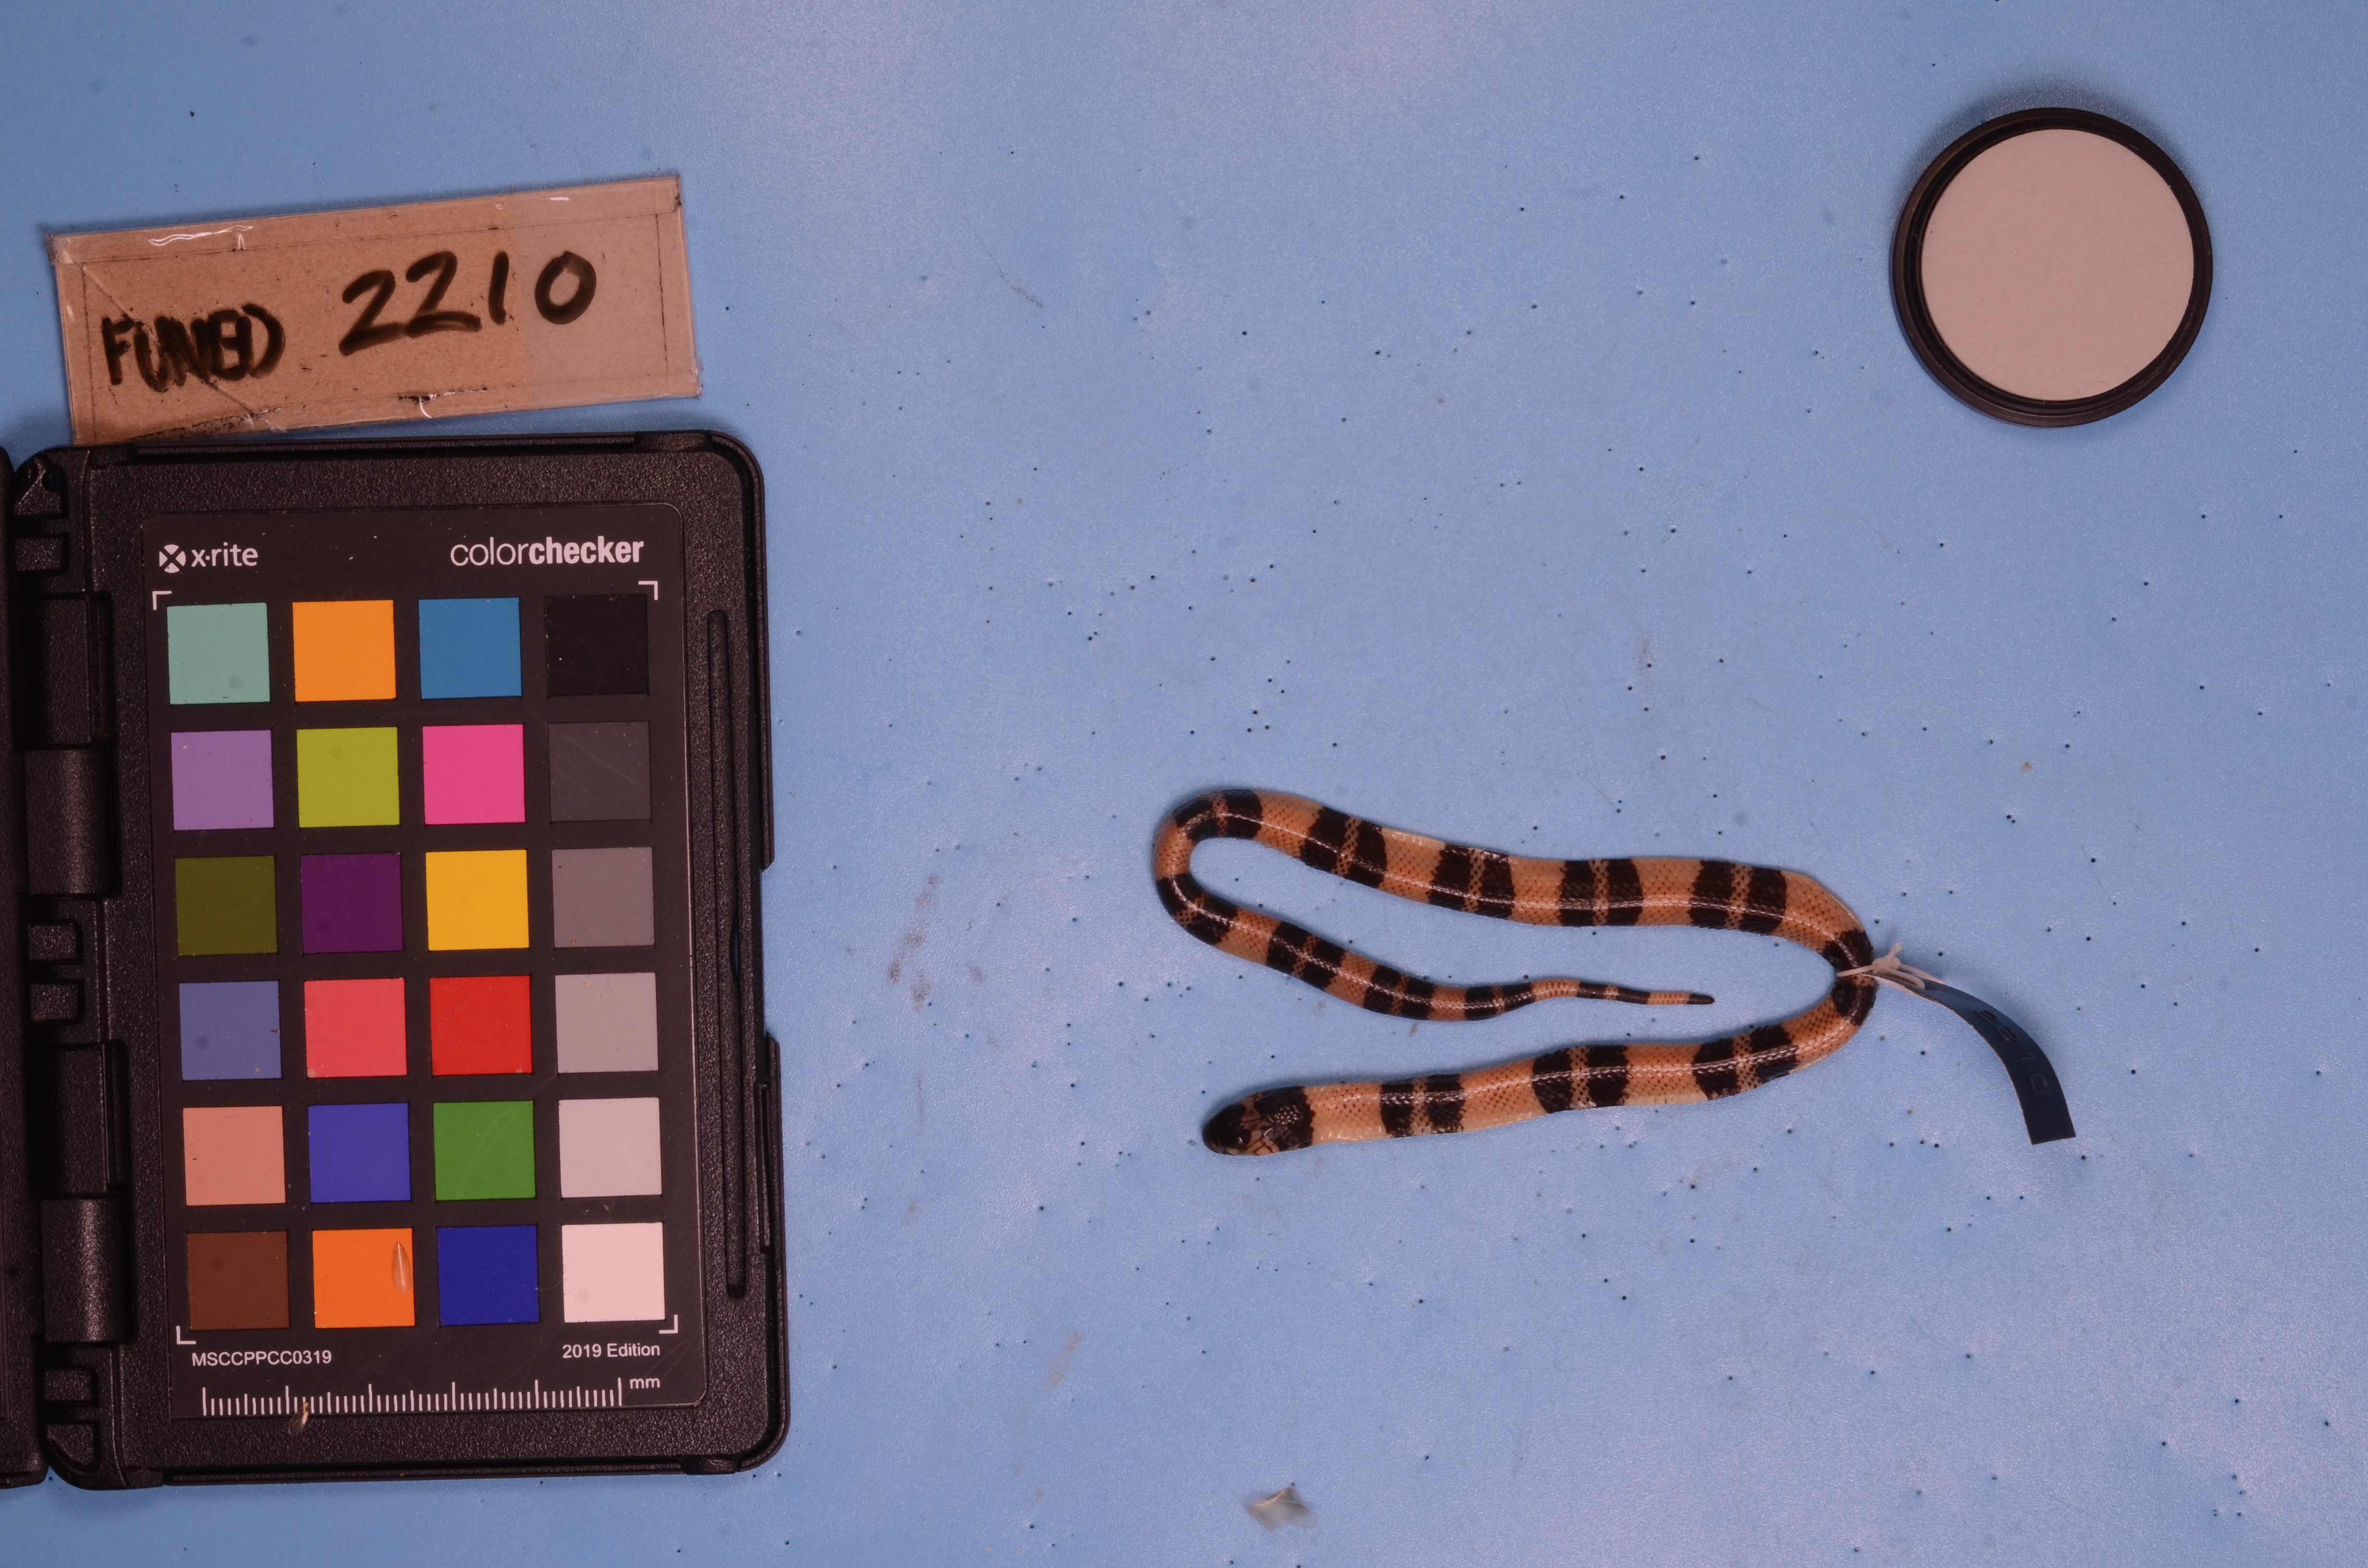
Species: Erythrolamprus aesculapii
View: dorsal
Mimicry status: mimic